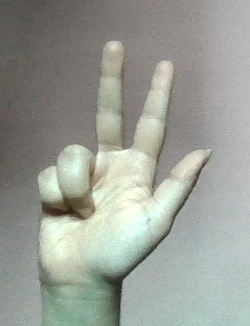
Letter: al